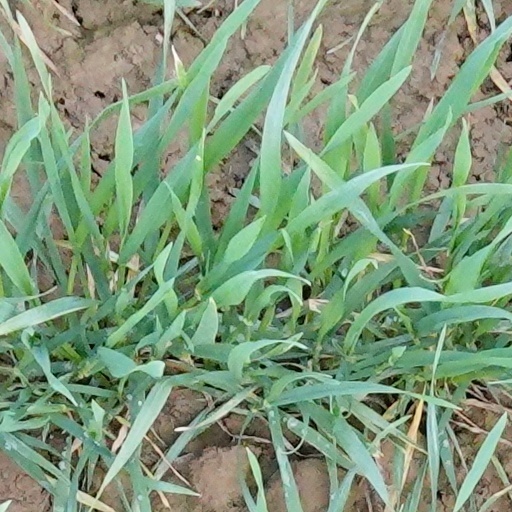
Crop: wheat